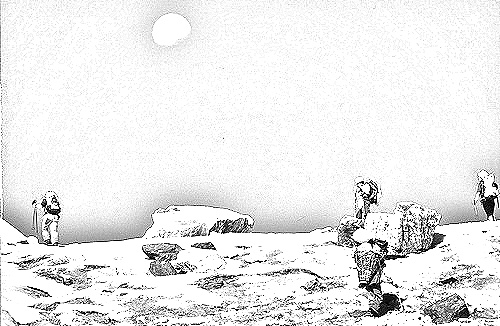
Portrait style: Sketch Portrait